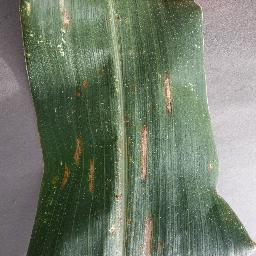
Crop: corn
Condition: (maize)_cercospora_spot_gray_spot